List of birds of the Galápagos Islands

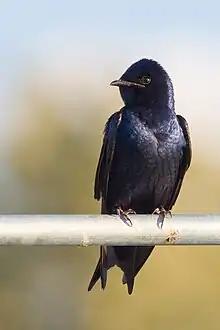
Purple martin

Typical or "true" owls are small to large solitary nocturnal birds of prey. They have large forward-facing eyes and ears, a hawk-like beak, and a conspicuous circle of feathers around each eye called a facial disk.